José do Canto

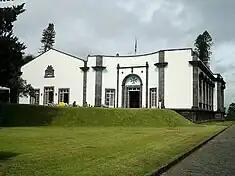
The manor house built by José do Canto within his holdings in Santana

He contracted foreign technicians, investigates the research of international agricultural specialists, and initiates a tentative reform in the Micalense practices used on his families' lands. In order to mobilize forces in his project, he promotes the founding of the "'Sociedade Promotora da Agricultura Micaelense" (English: "Promotional Society of Micalense Agriculture"), while developing new agricultural species and techniques. José do Canto helped publish the periodical Agricultor Micaelense, a mouthpiece of the Society, and likely one of the first Portuguese agricultural publications. Among the new cultures installed under his supervision were the cultivation of pineapple and tea. On his properties, near and around Ponta Delgada and Furnas, he would acclimatize and seed several plant species, including the Camellia and Cryptomeria, today both found throughout the archipelago.